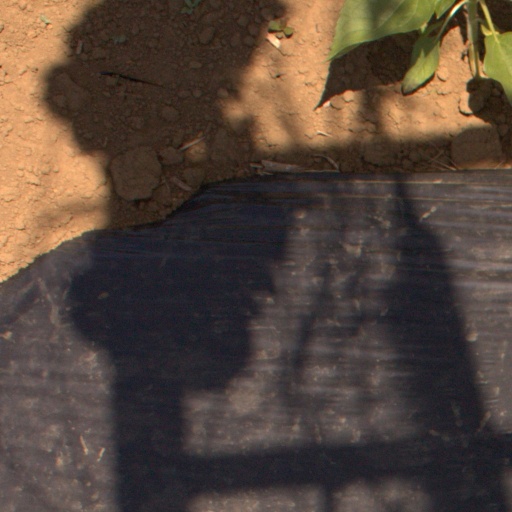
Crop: Jerusalem artichoke